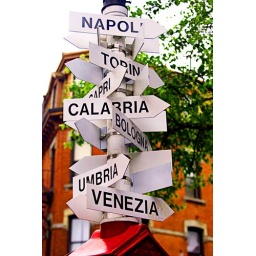
Italian street signs in the North End of Boston Massachusetts